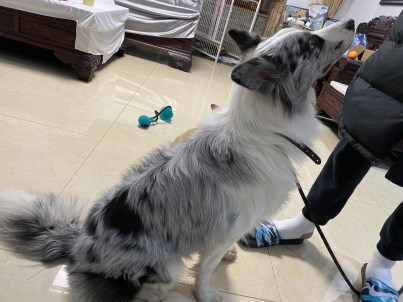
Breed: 2594-n000109-Border_collie